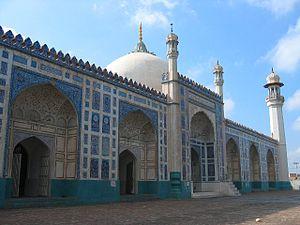
Multan ou Moultan est une ville du Pakistan, située dans le sud de la province du Pendjab et chef-lieu du district de Multan. Avec environ 1,9 million d'habitants en 2017, c'est la septième plus grande ville du Pakistan. Le district de la ville a une population de 3,8 millions d'habitants.